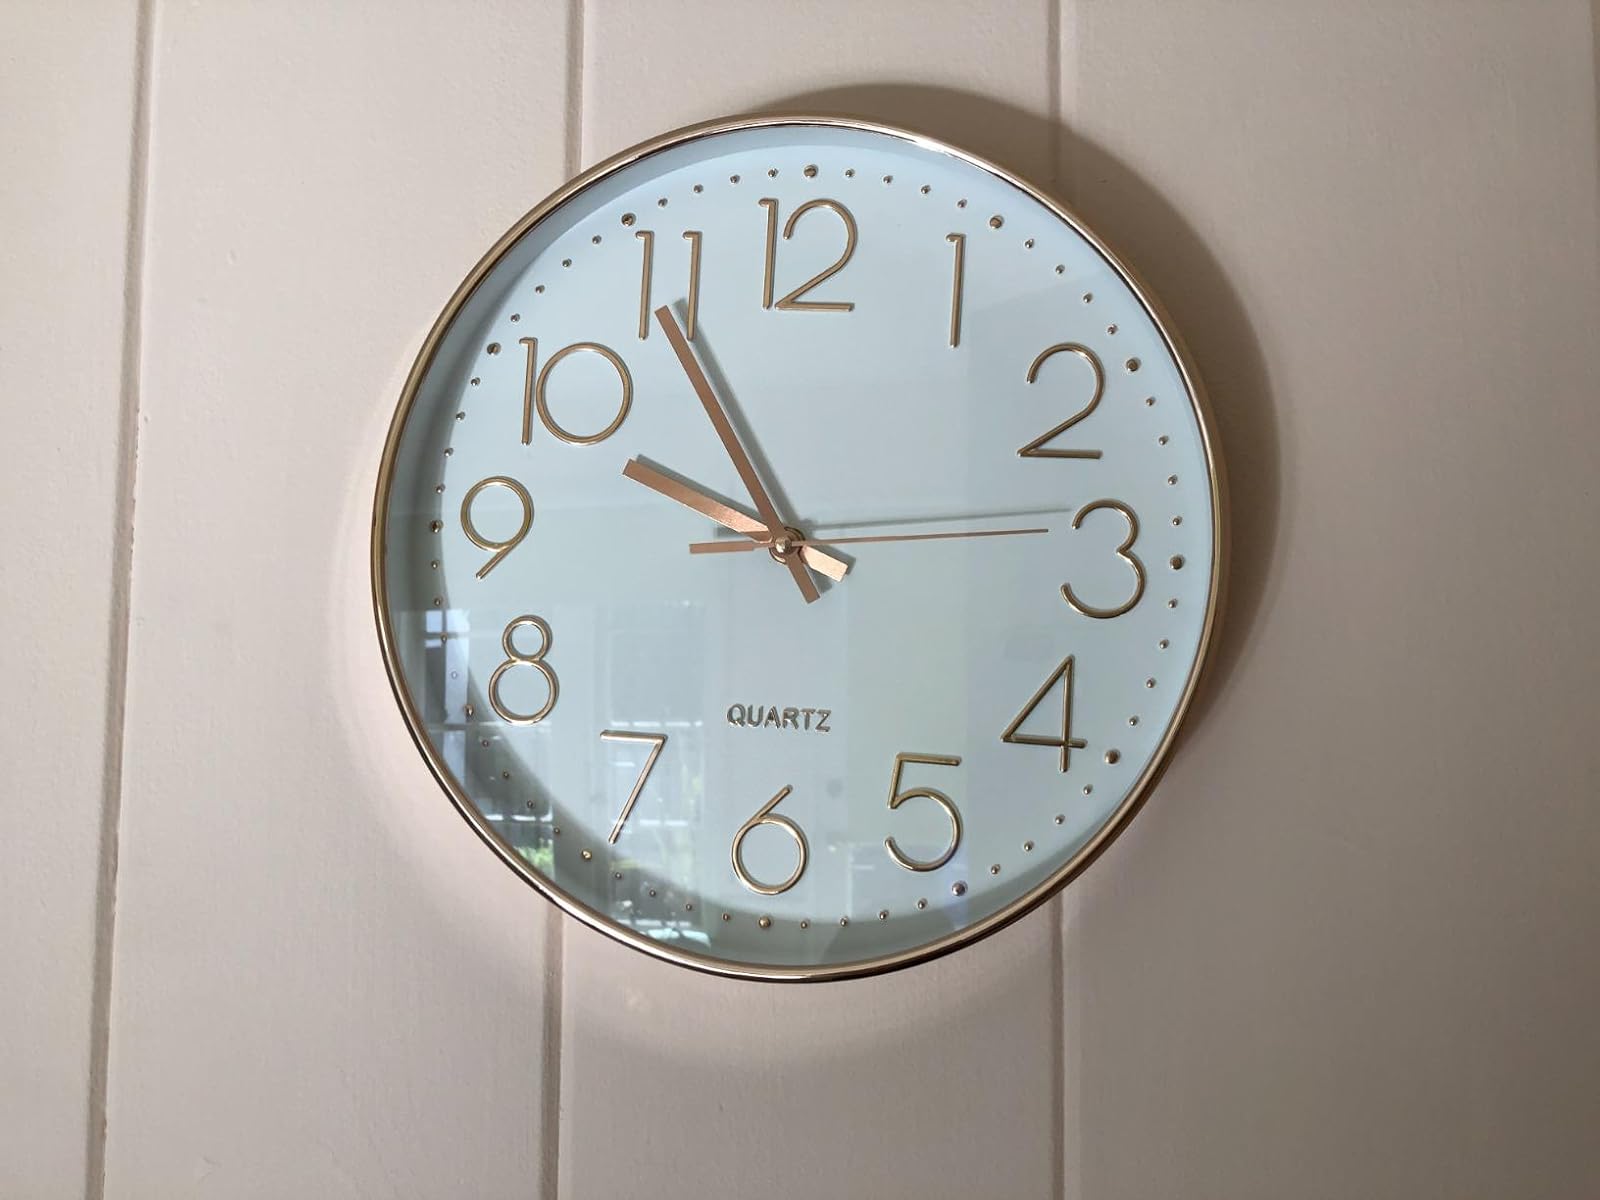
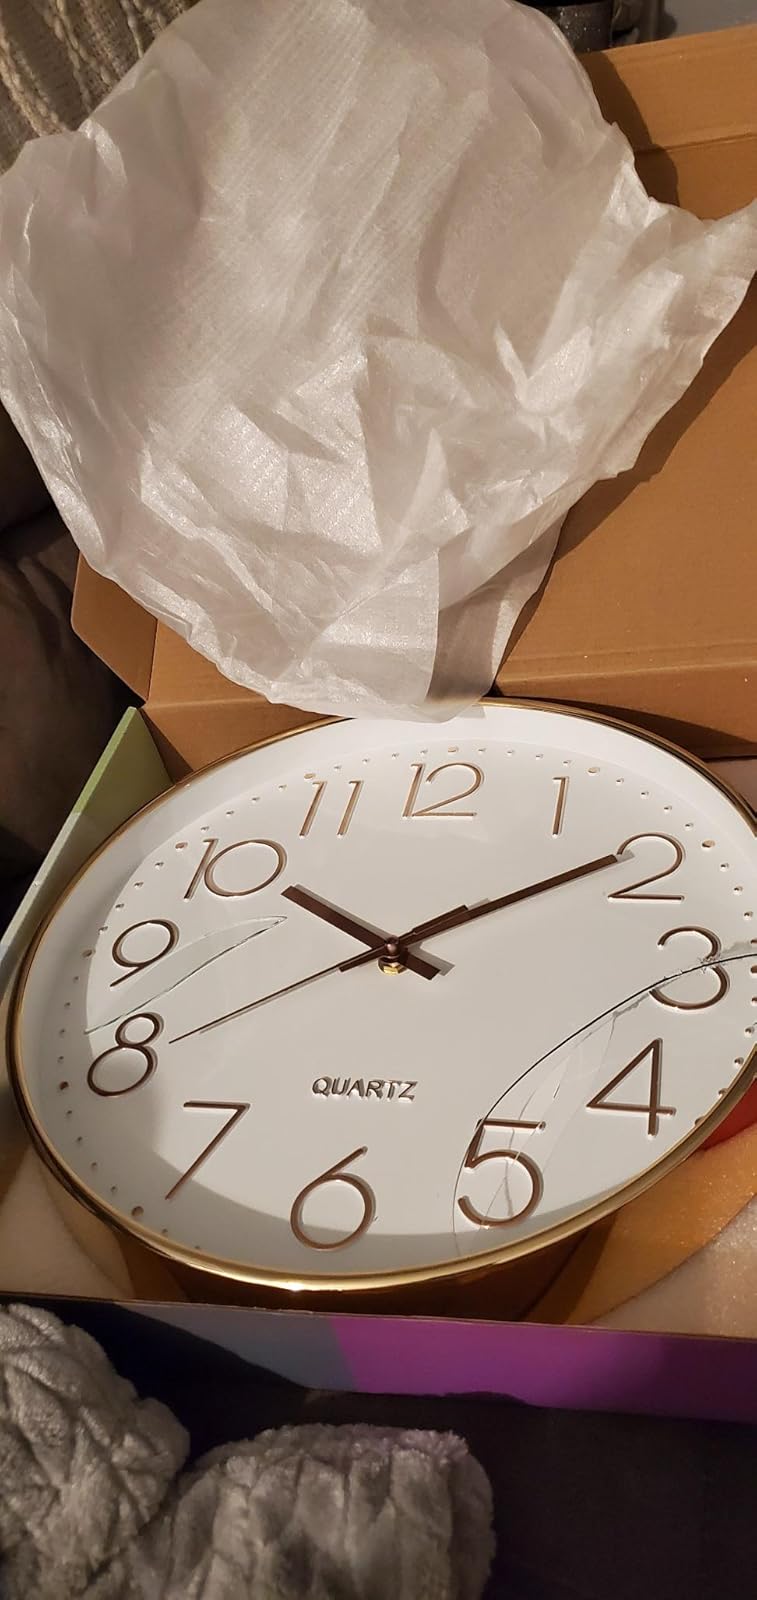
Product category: clock
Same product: yes